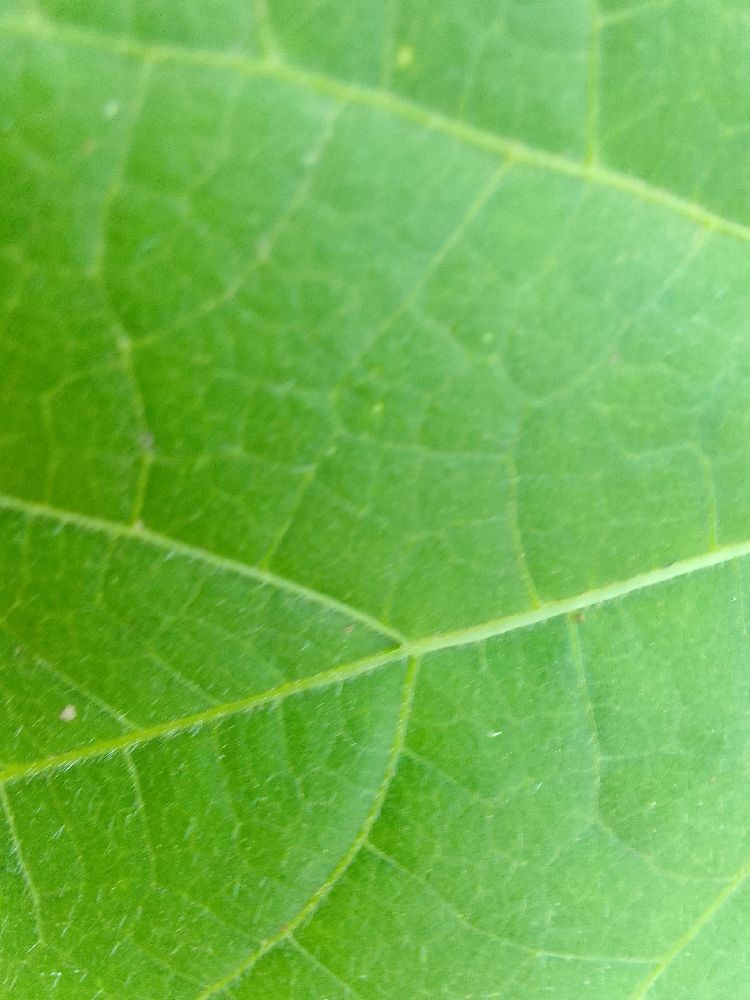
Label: healthy